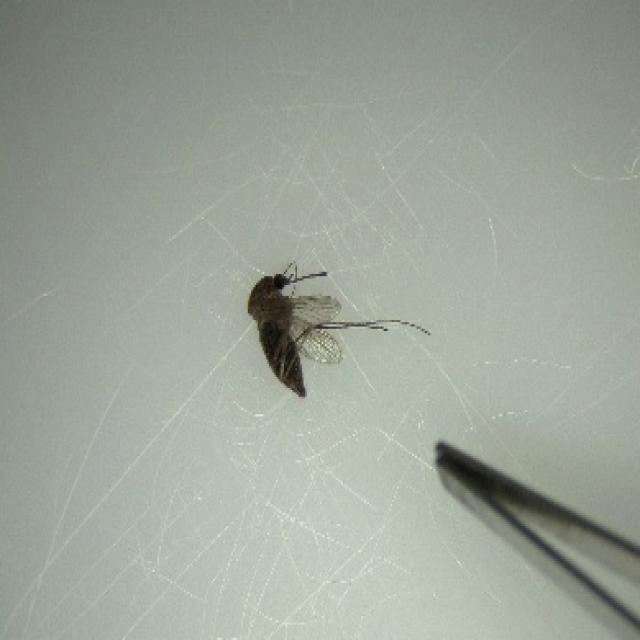
Species: culex_tritaeniorhynchus